Panzer IV

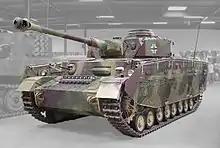
A Panzer IV Ausf. J at the Musée des Blindés in Saumur, France, with its distinctive anti-magnetic mine coating, turret skirts, and wire-mesh side-skirts

In 1937, production moved to the Ausf. B. Improvements included the replacement of the original engine with the more powerful Maybach HL 120TR, and the transmission with the new SSG 75 transmission, with six forward gears and one reverse gear. Despite a weight increase to , this improved the tank's speed to . The glacis plate was augmented to a maximum thickness of , while a new driver's visor was installed on the straightened hull front plate, and the hull-mounted machine gun was replaced by a covered pistol port and visor flap. The superstructure width and ammunition stowage were reduced to save weight. A new commander's cupola was introduced which was adopted from the Panzer III Ausf. C. A Nebelkerzenabwurfvorrichtung (smoke grenade discharger rack) was mounted on the rear of the hull starting in July 1938 and was back fitted to earlier Ausf. A and Ausf. B chassis starting in August 1938. Forty-two Panzer IV Ausf. Bs were manufactured.